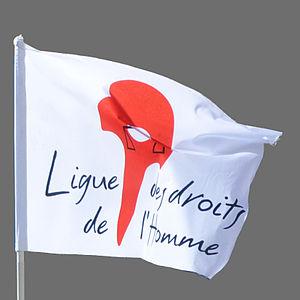
Sur le drapeau de la Ligue des Droits de l'Homme figure le bonnet phrygien.